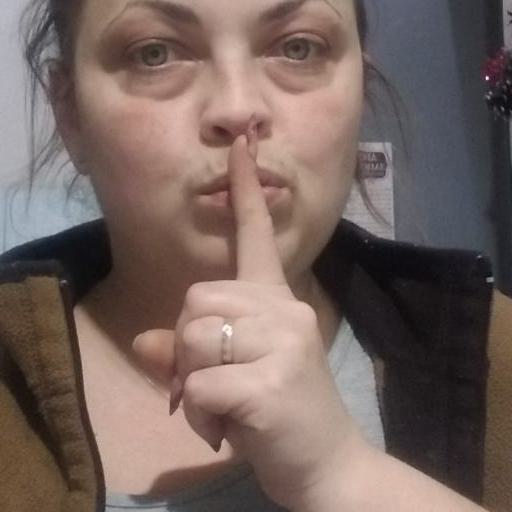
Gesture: mute